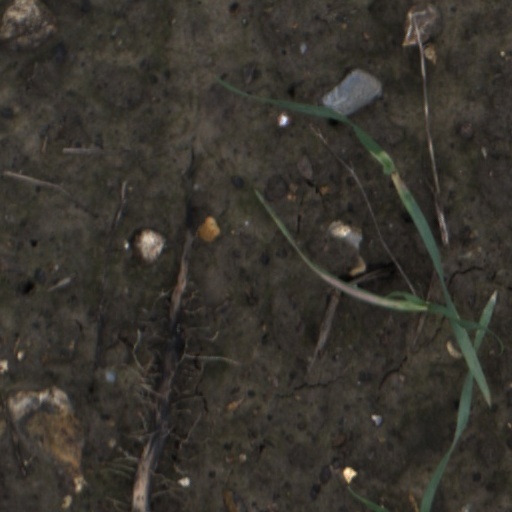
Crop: wheat